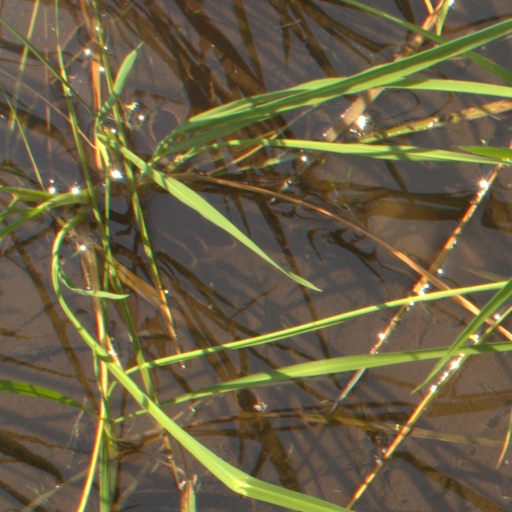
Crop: rice